Turbak's invasion of Assam

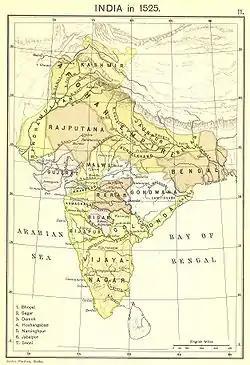

It was a battle that had military significance, as well as one of strategic value. The Ahoms proved able to defend their land against such a mighty power. It not only solidified their position but also brought greater relations with powers neighboring them and their relations to the Koch rulers. After this, the Ahoms began to expand their territory and consolidate power within Assam, learning from the battle against Turbak to strengthen their defenses.